Peter Rollins

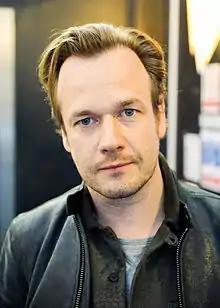
Rollins in 2015

Peter Rollins (born 31 March 1973) is a Northern Irish writer, public speaker, philosopher, producer and theologian.